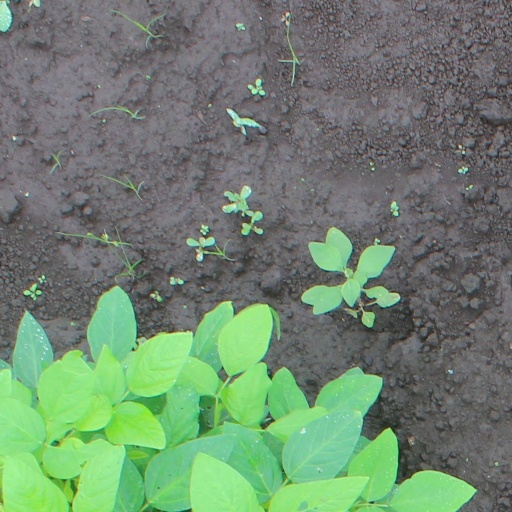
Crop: soybean